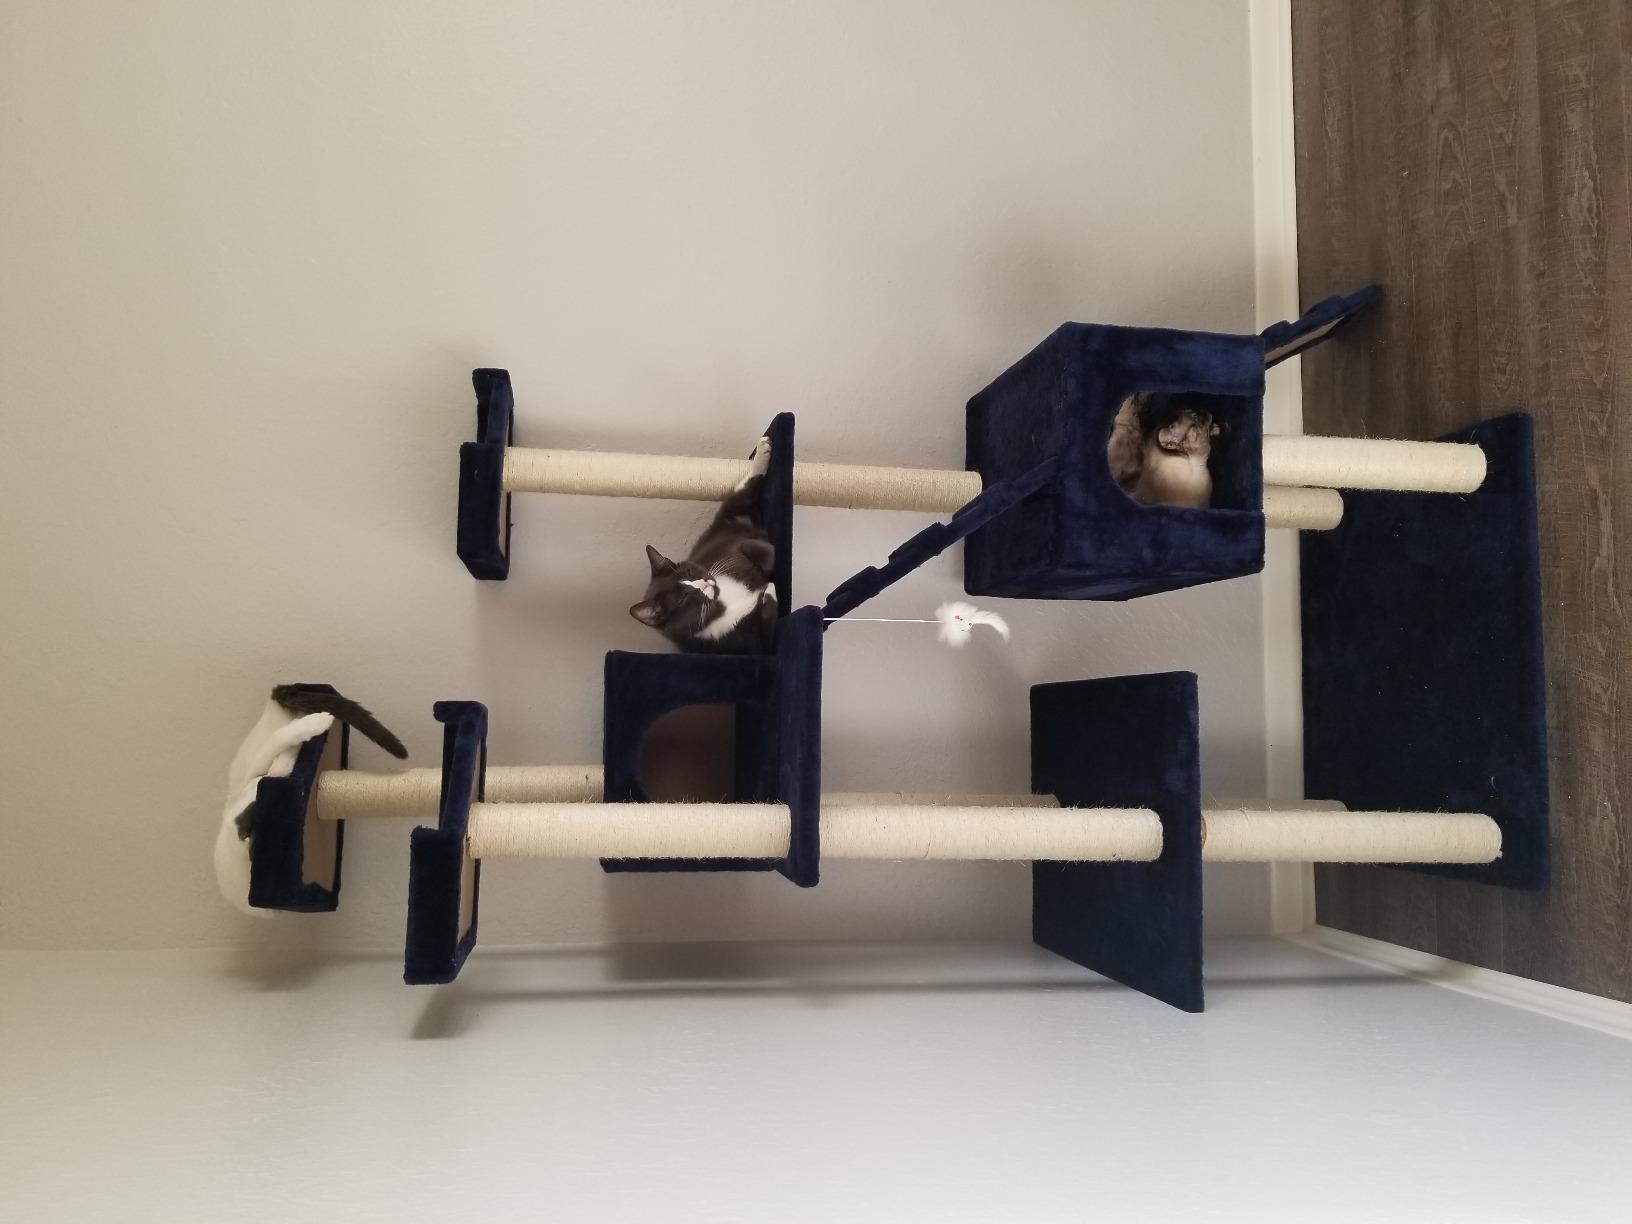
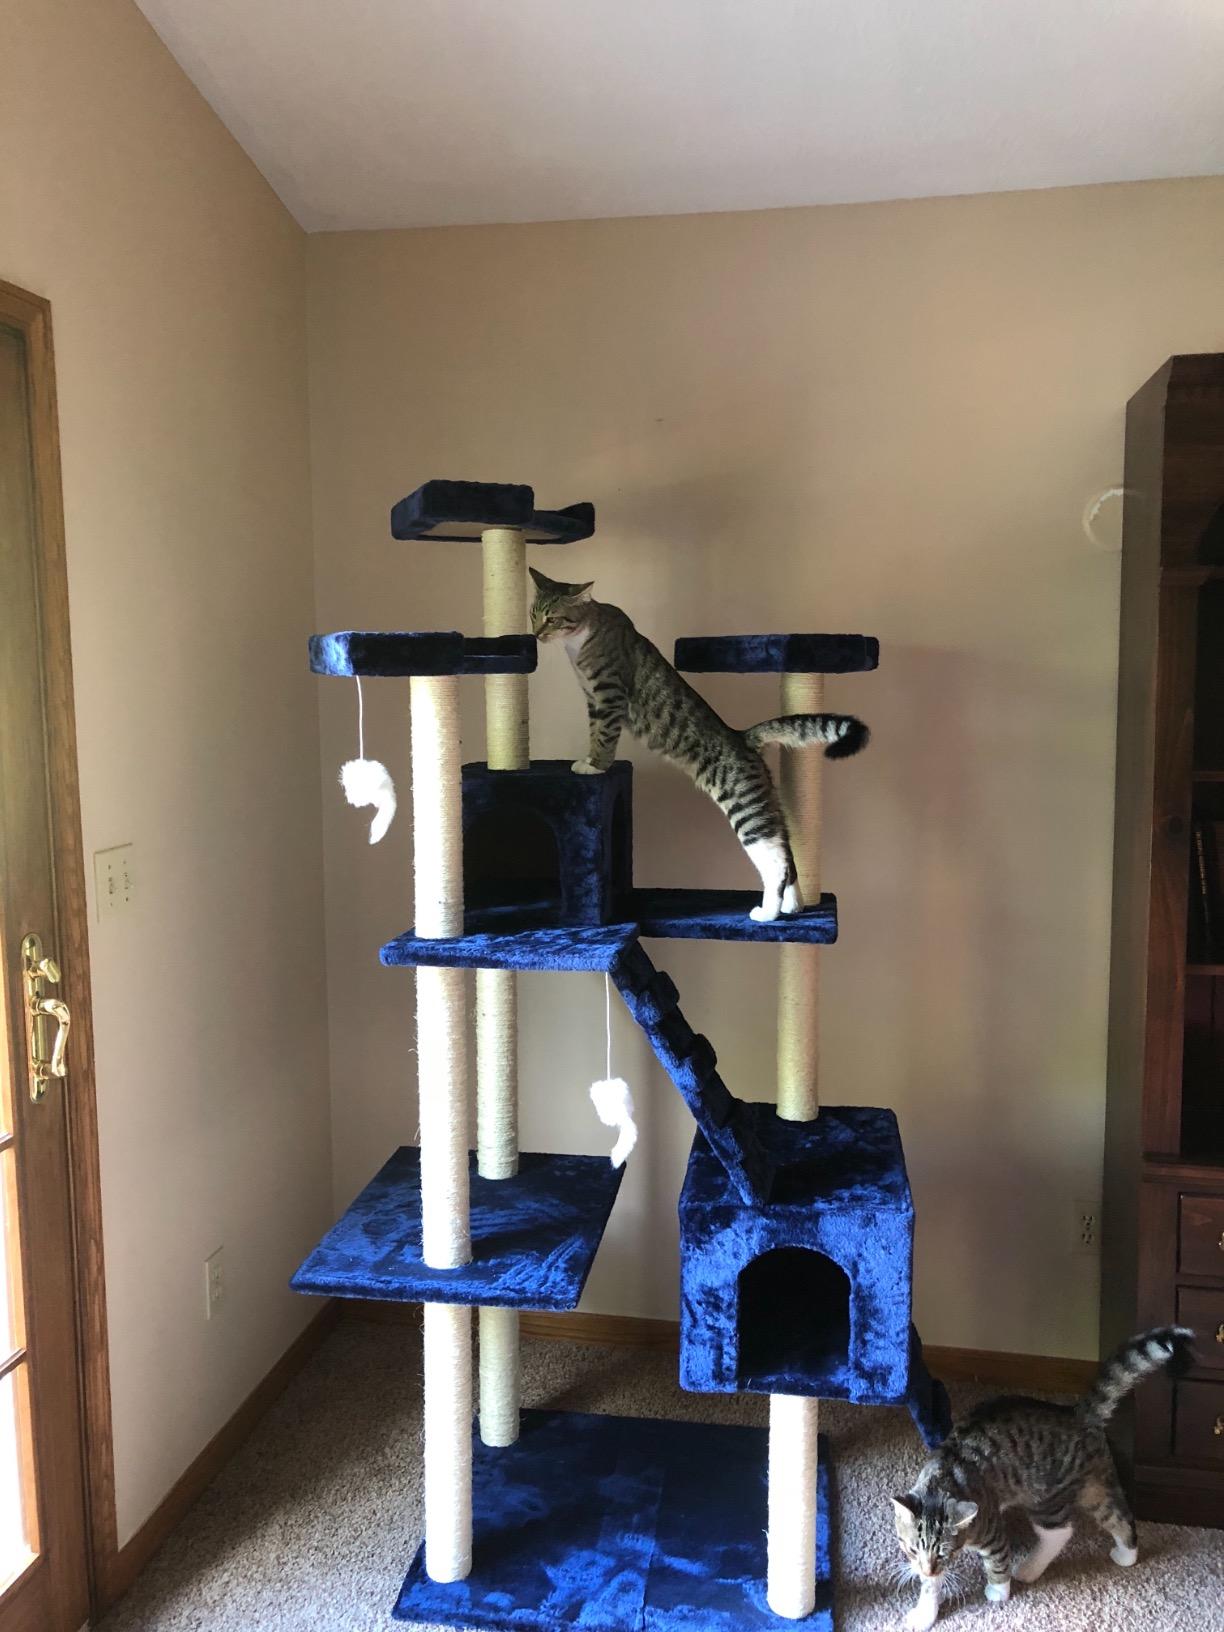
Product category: items_cat tree
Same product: yes